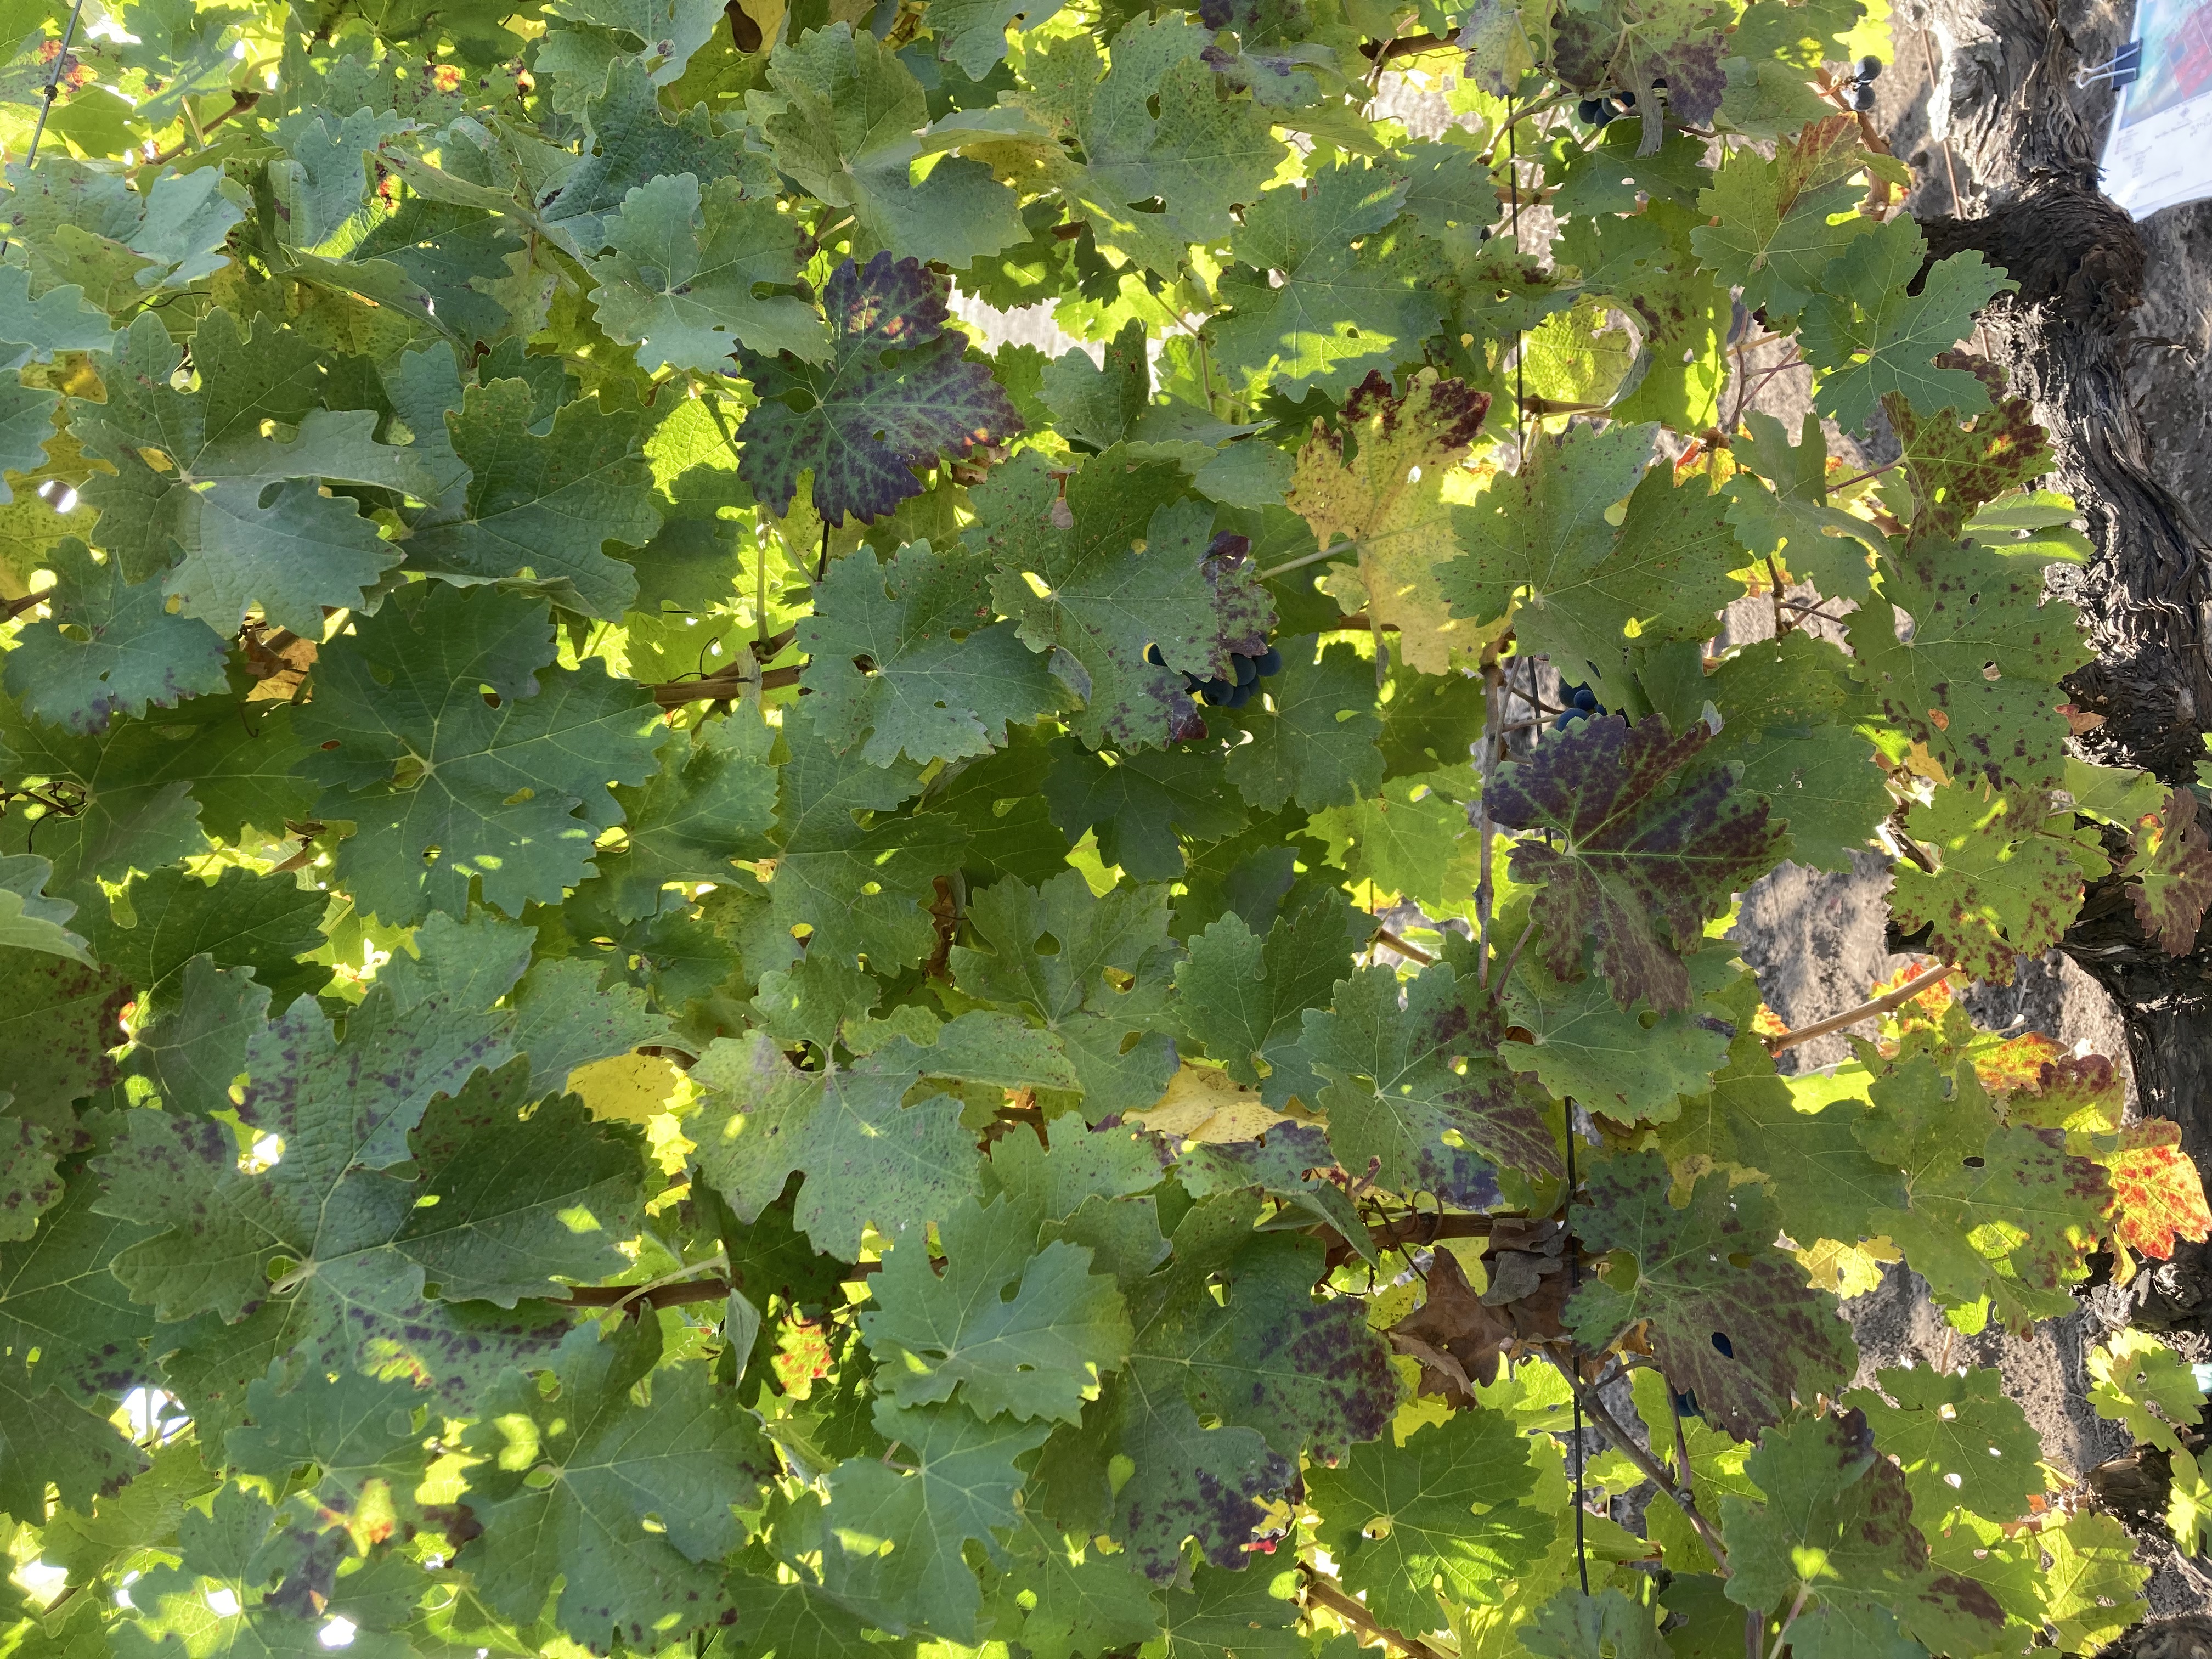
Label: Leafroll 3